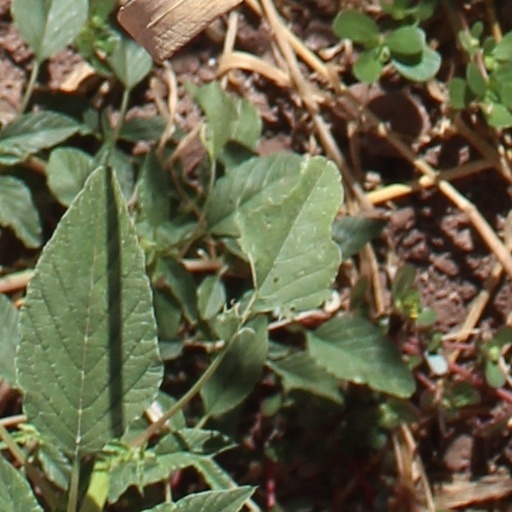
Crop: wheat